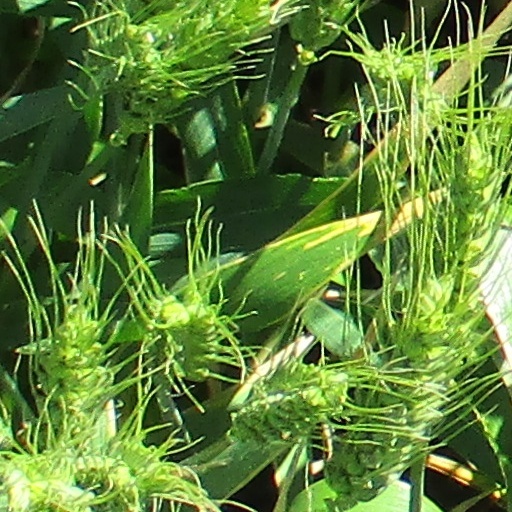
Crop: wheat